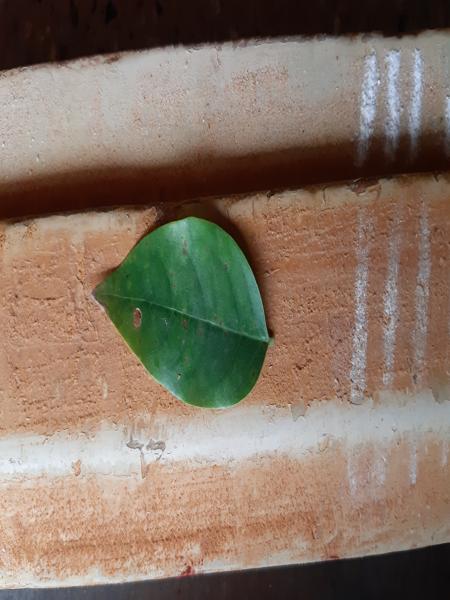
Plant: Amla